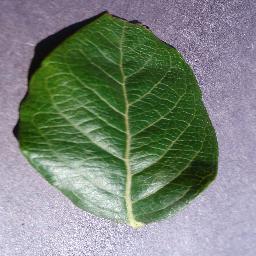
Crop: blueberry
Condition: healthy